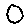
Label: 0